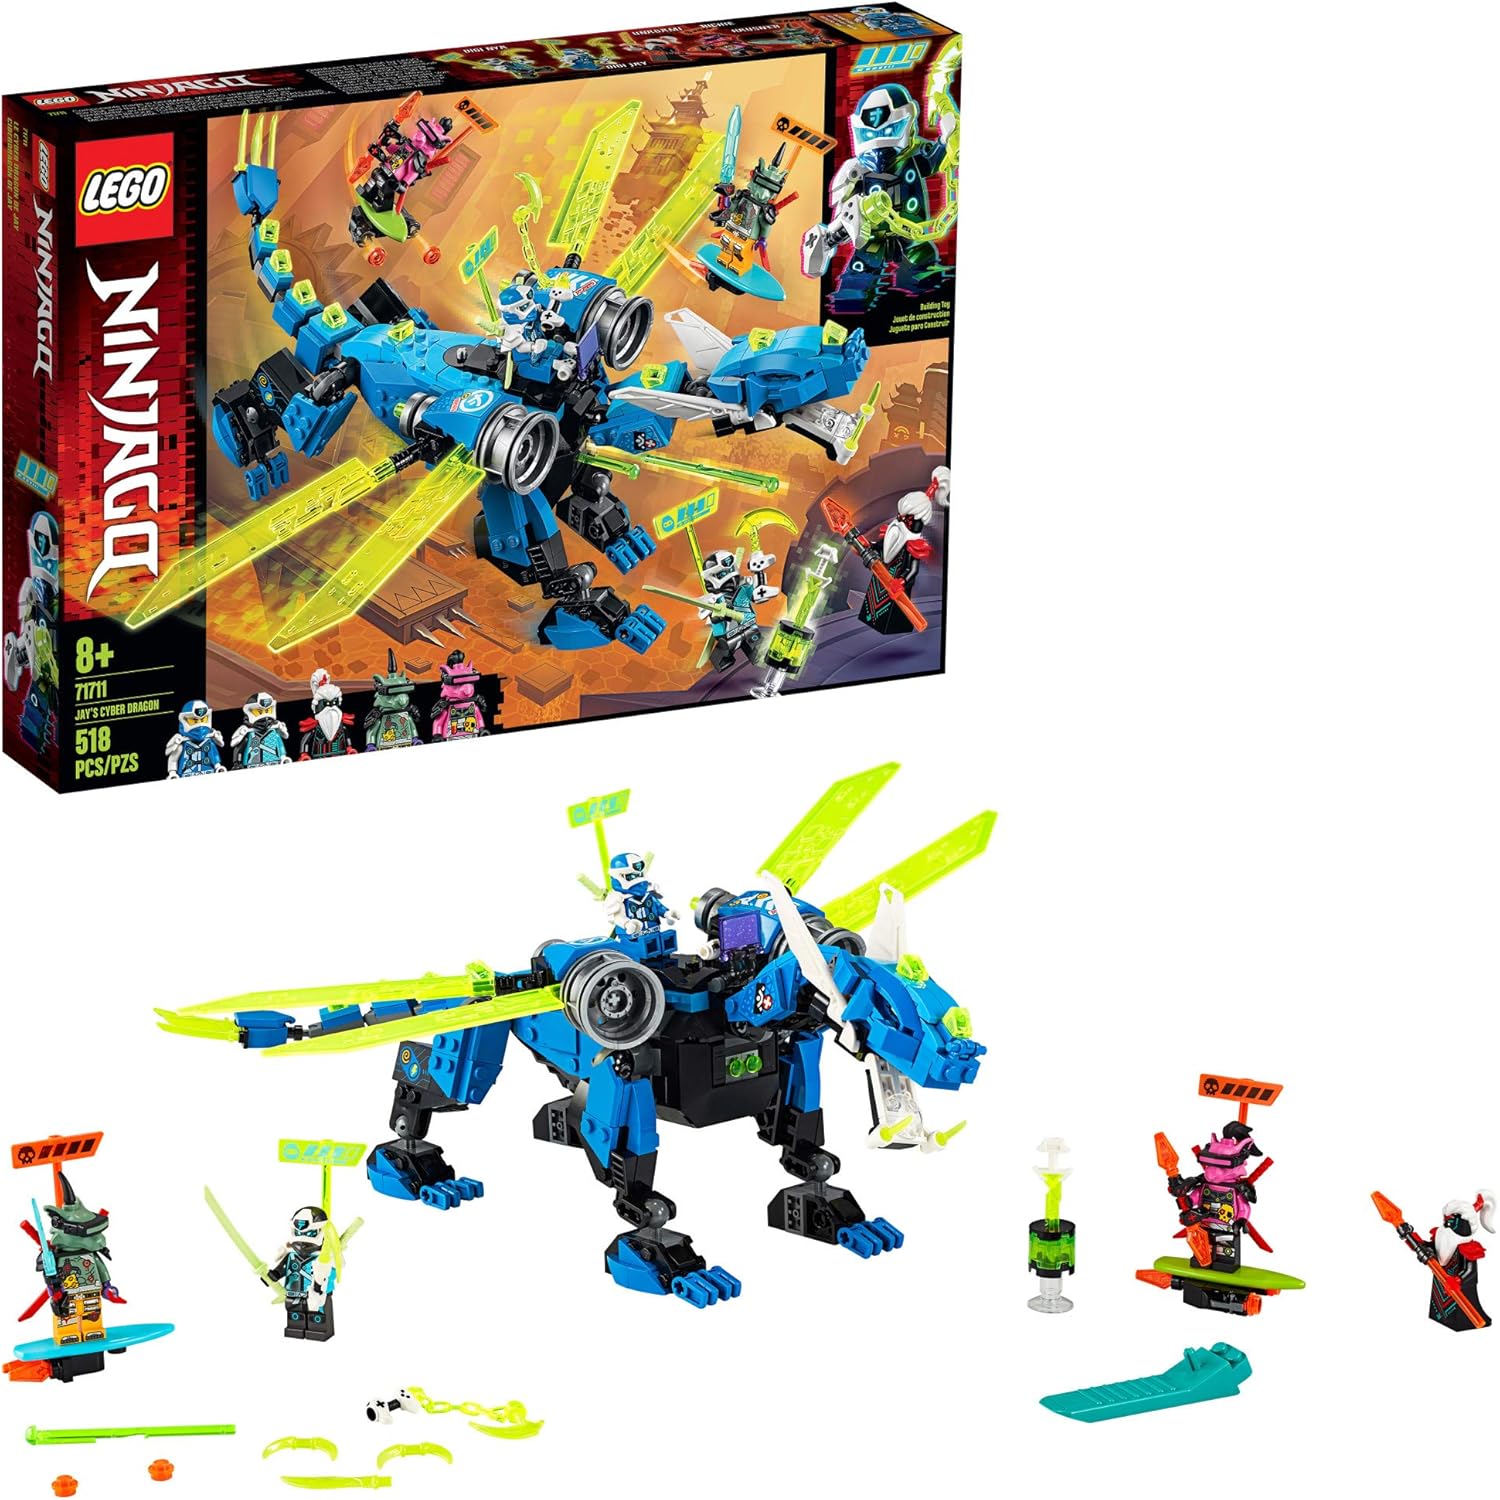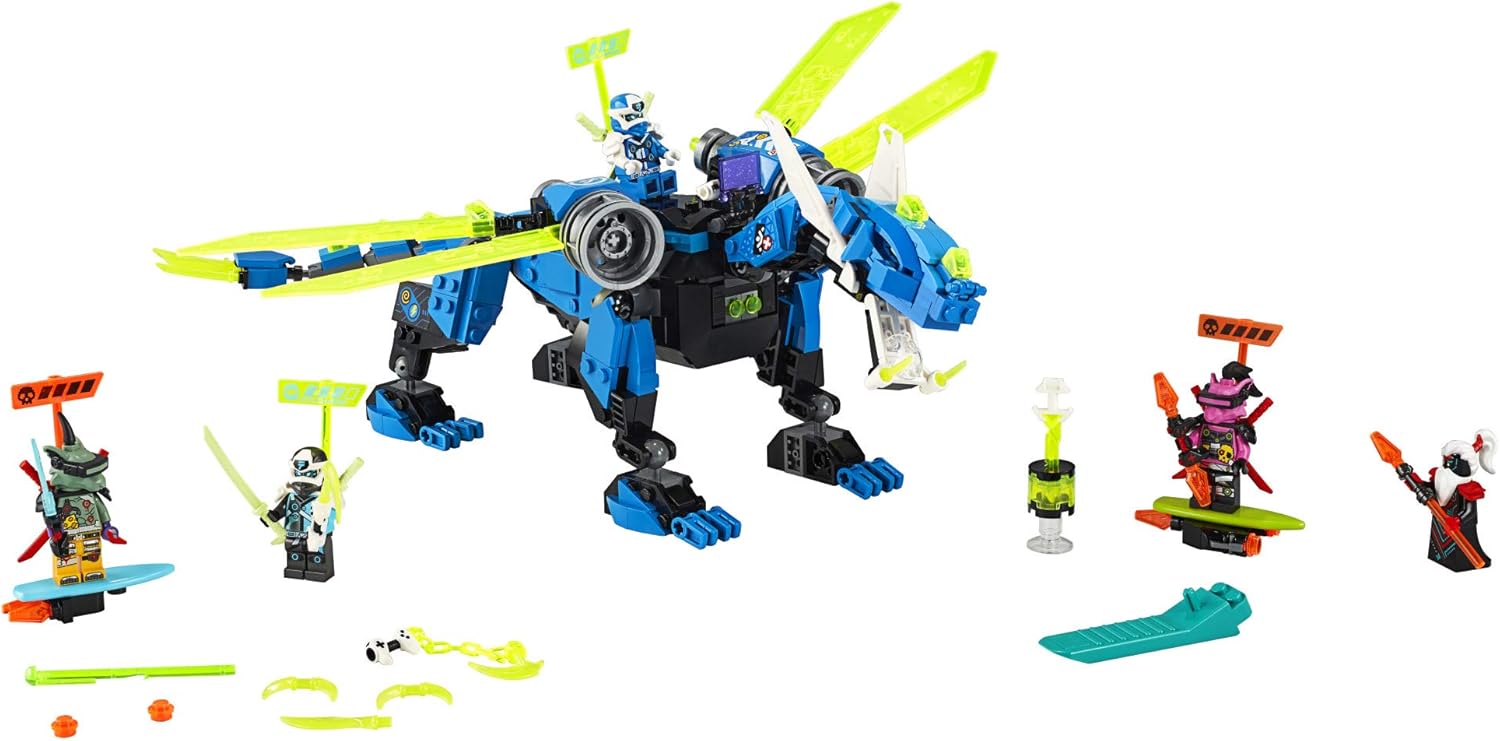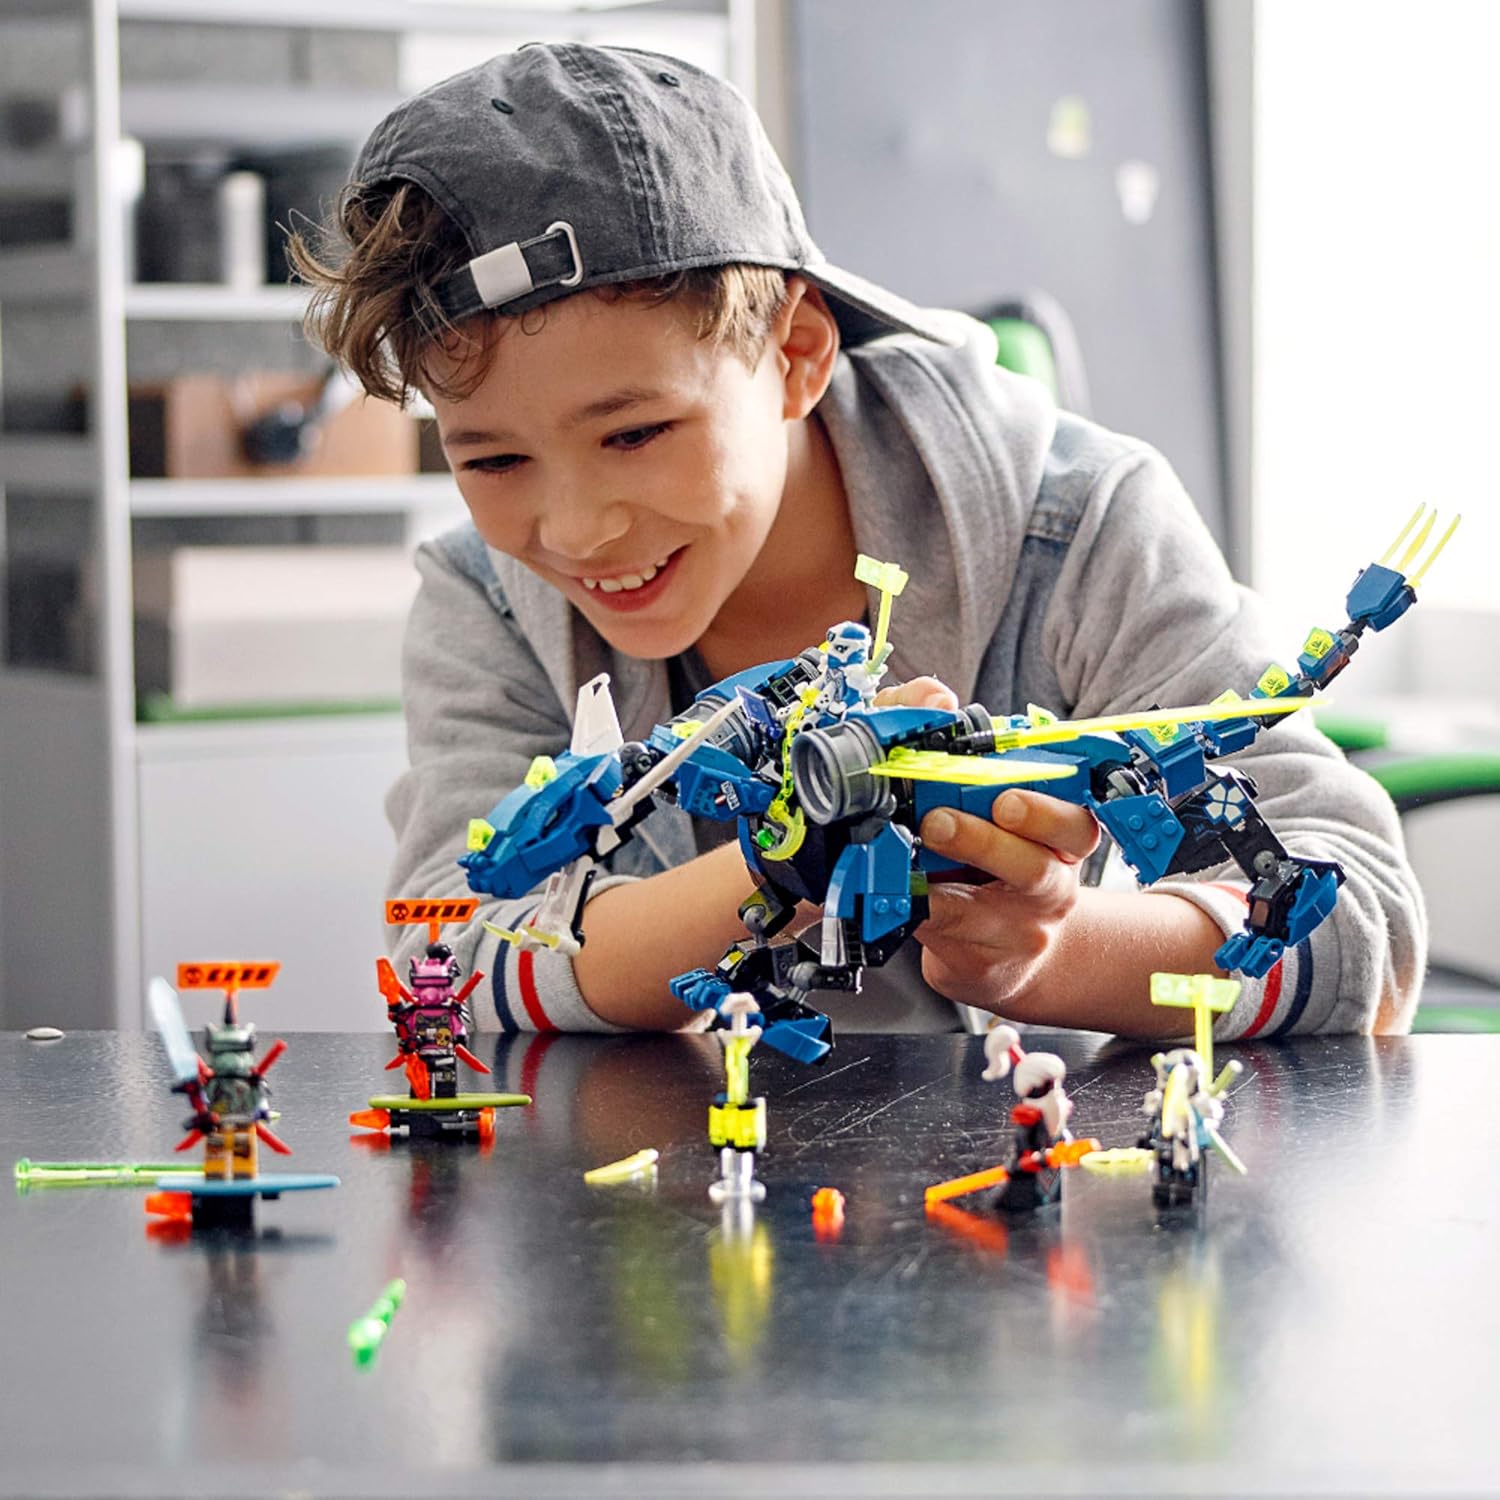
LEGO NINJAGO Jay’s Cyber Dragon 71711 Ninja Action Toy Building Kit (518 Pieces)
Category: Toys & Games
The LEGO NINJAGO Jay’s Cyber Dragon buildable toy with 5 minifigures will be adored by fans of ninja mechs, who can use it to create their own action-packed fantasy stories from Prime Empire. This stunning LEGO dragon is highly posable and features spring-loaded shooters. With 5 minifigures — NINJAGO Digi Jay, Digi Nya, Unagami, Richie and Hausner–ninja fans can dive into the video game world of Prime Empire and play out battles for the yellow Key-Tana. The two ninjas can ride in the cockpit of the awesome Dragon Mech. LEGO NINJAGO building toys for kids allow them to enter a world of adventure where they can team up with their ninja heroes to take on the forces of evil. NINJAGO fans will be enthralled as they role-play with these stunning ninja action toys, which include ninja cars, dragon models, temples, buildable figures and more.
Features: This amazing LEGO NINJAGO Dragon toy comes with 5 minifigures for staging thrilling action from Prime Empire! | The cool tech dragon has a posable head and limbs and can fire missiles from its spring-loaded shooters! | This building set includes a Cyber Dragon and 5 minifigures: NINJAGO Digi Jay, Digi Nya, Unagami, Hausner and Richie | This LEGO NINJAGO ninja action set offers endless build-and-play fun and is a ninja warrior-filled holiday, birthday or anyday gift for kids ages 8+ who love the Prime Empire video game, LEGO NINJAGO sets and dragons | The posable dragon measures 4” (12cm) high, 15” (39cm) long and 12” (33 cm) wide